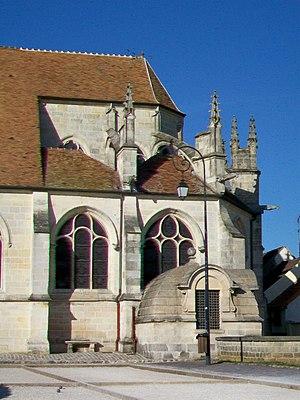
Le chœur, vue depuis le sud-ouest.
L'église Saint-Martin est une église catholique paroissiale située au Mesnil-Amelot, en France. Elle a été bâtie entre 1520 et 1550 environ dans le style gothique flamboyant, la Renaissance se manifestant juste timidement par les chapiteaux du rond-point de l'abside. L'église Saint-Martin se distingue à la fois par sa belle homogénéité, son effet monumental, sa modénature et sa sculpture très soignées, et son plan particulier avec déambulatoire, mais sans chapelles rayonnantes ni transept. Les trois vaisseaux sont de même largeur, et de proportions élancées. Elles communiquent entre eux par des grandes arcades largement ouvertes, sauf dans l'abside, où les piliers sont plus minces. L'élévation s'organise sur deux niveaux. Le deuxième niveau d'élévation, qui représente environ un tiers de la hauteur totale, comporte des murs aveugles dans les trois travées de la nef, et des fenêtres hautes dans les deux travées du chœur. La polychromie d'origine, restituée lors de la restauration de la fin du XXᵉ siècle, complète avantageusement l'architecture, ainsi que le grand retable du maître-autel de 1654.